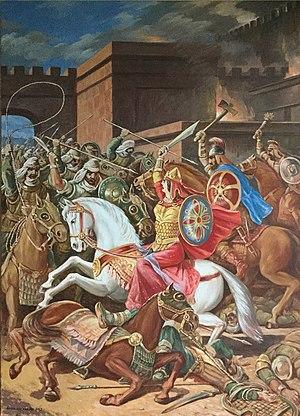
Pharantzem est une reine d’Arménie, la seconde épouse du roi Arshak II et mère du roi Pap.